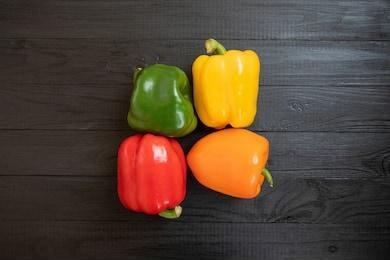
Label: capsicum